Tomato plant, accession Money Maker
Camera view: tilt-top (135 deg); turntable rotation: 150 degrees
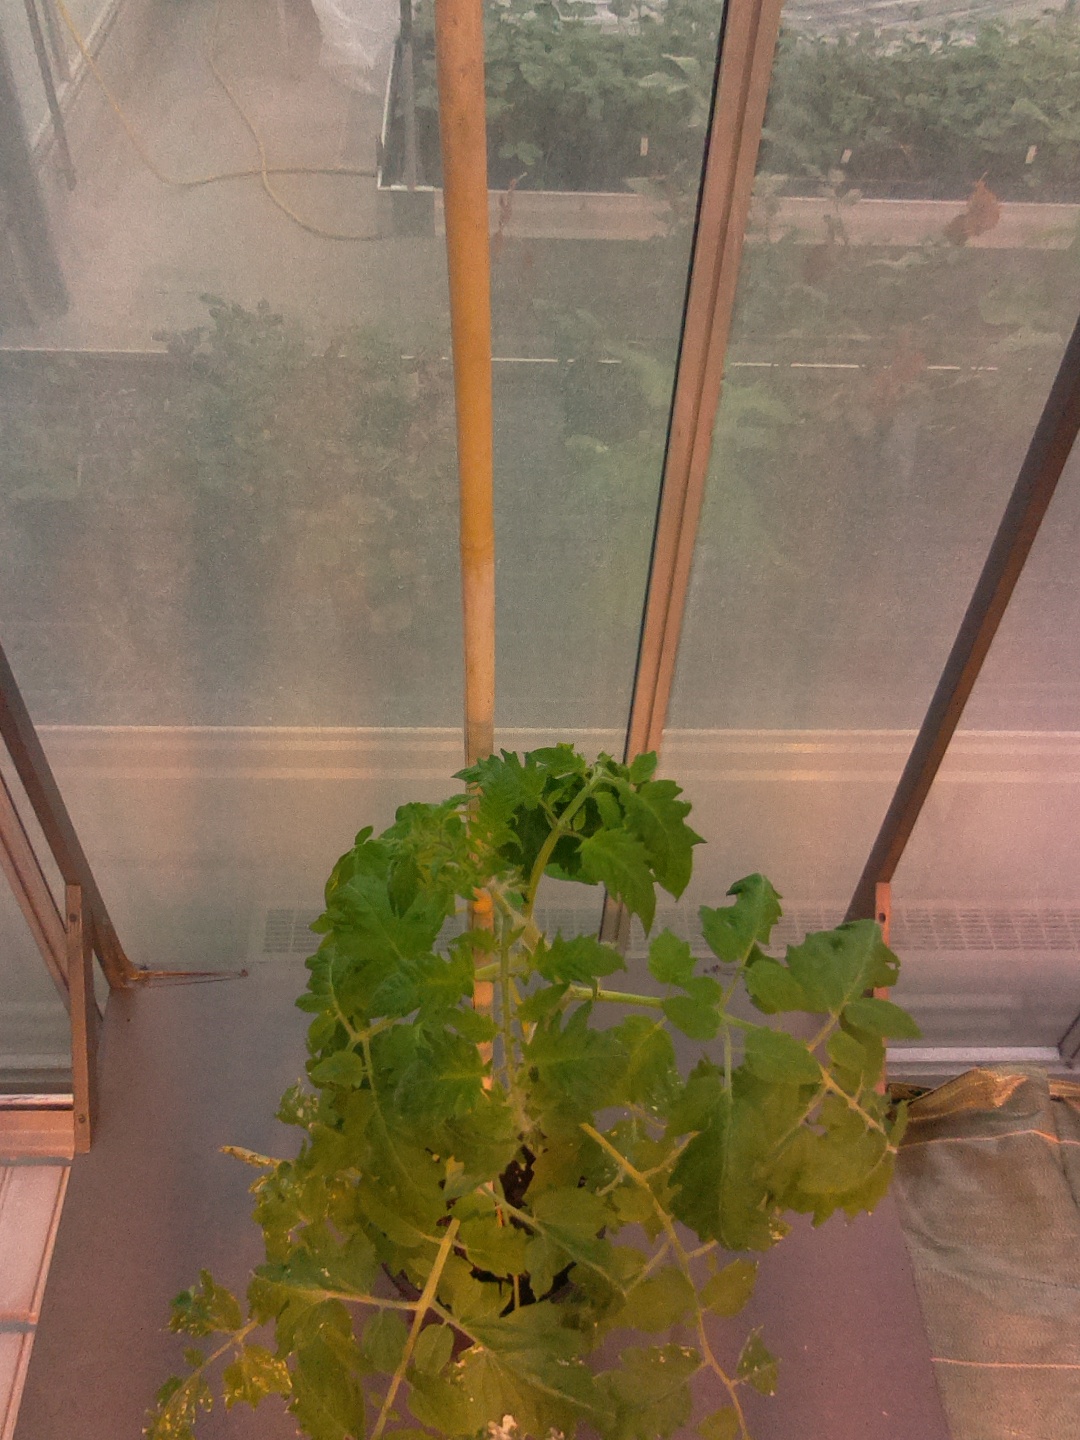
BBCH growth stage 60: First flowers open